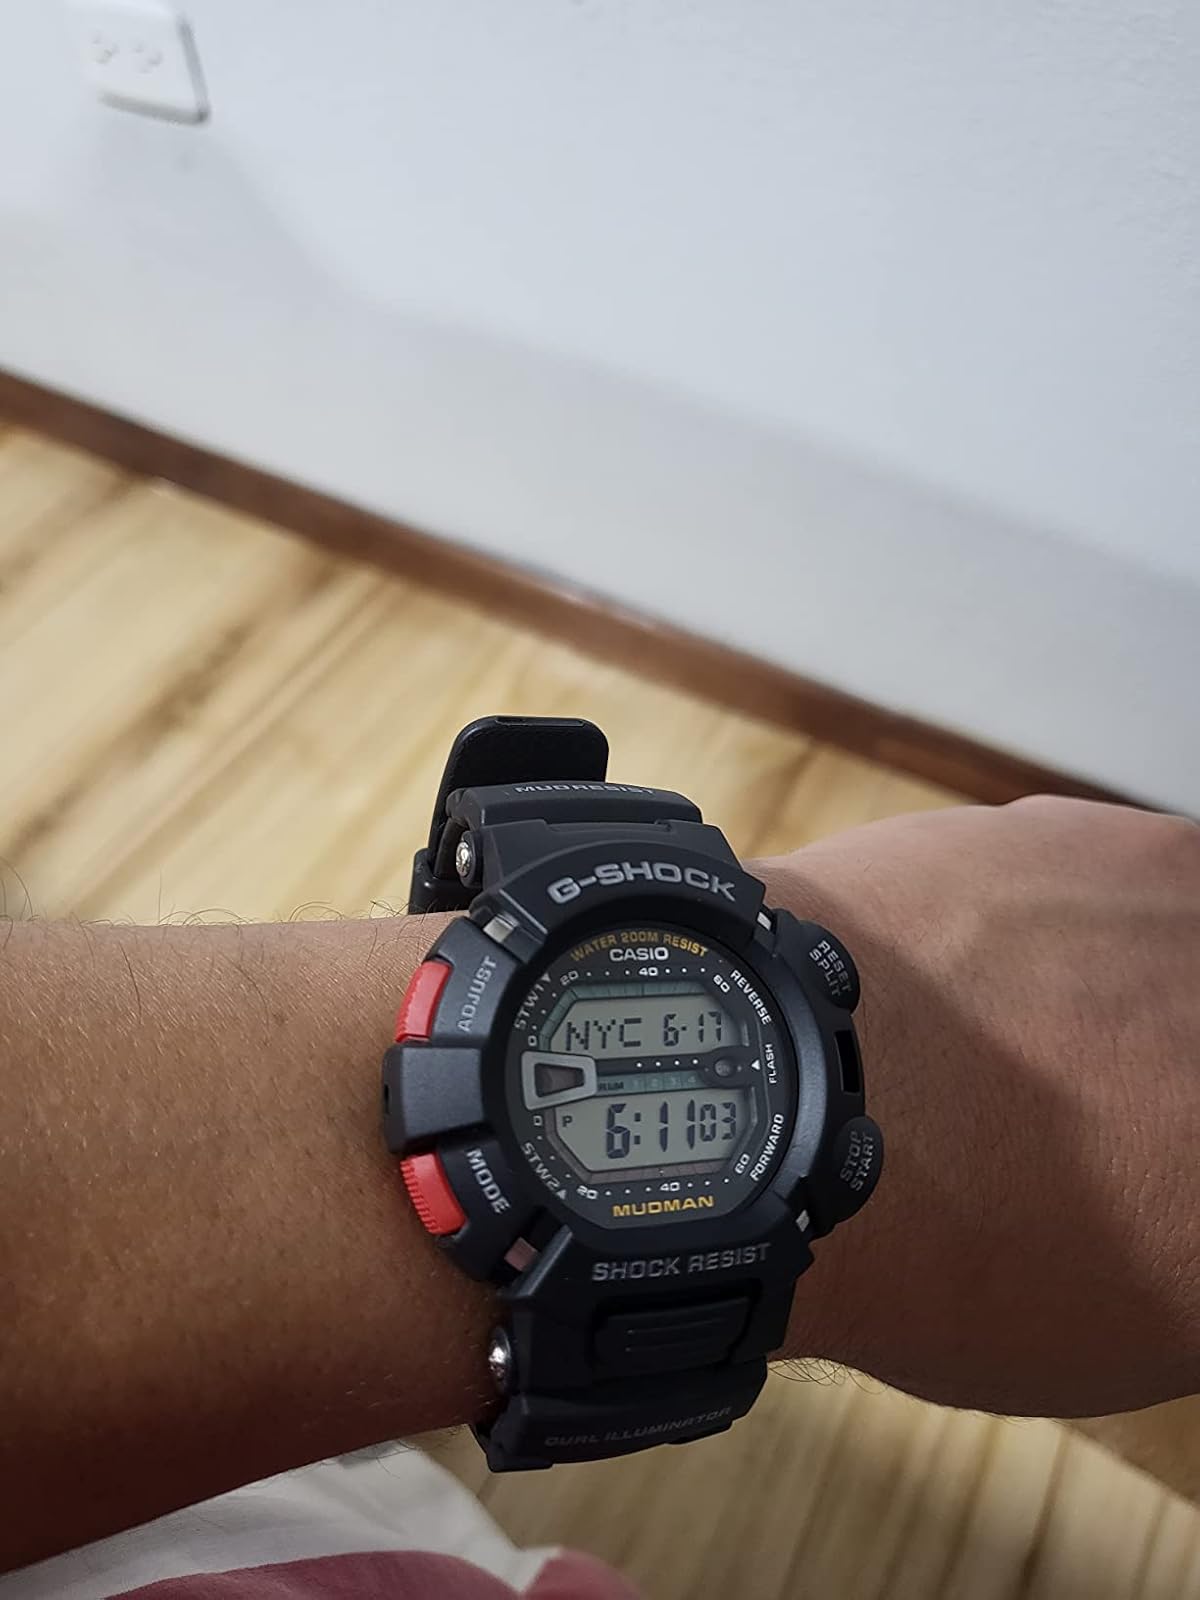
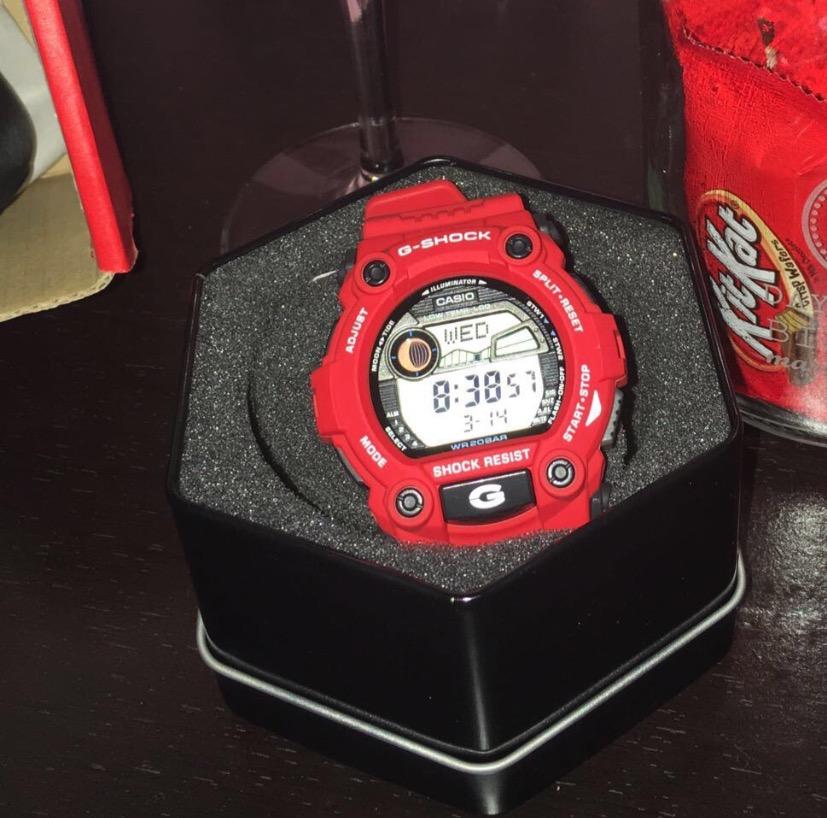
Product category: accessories_watch
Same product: no